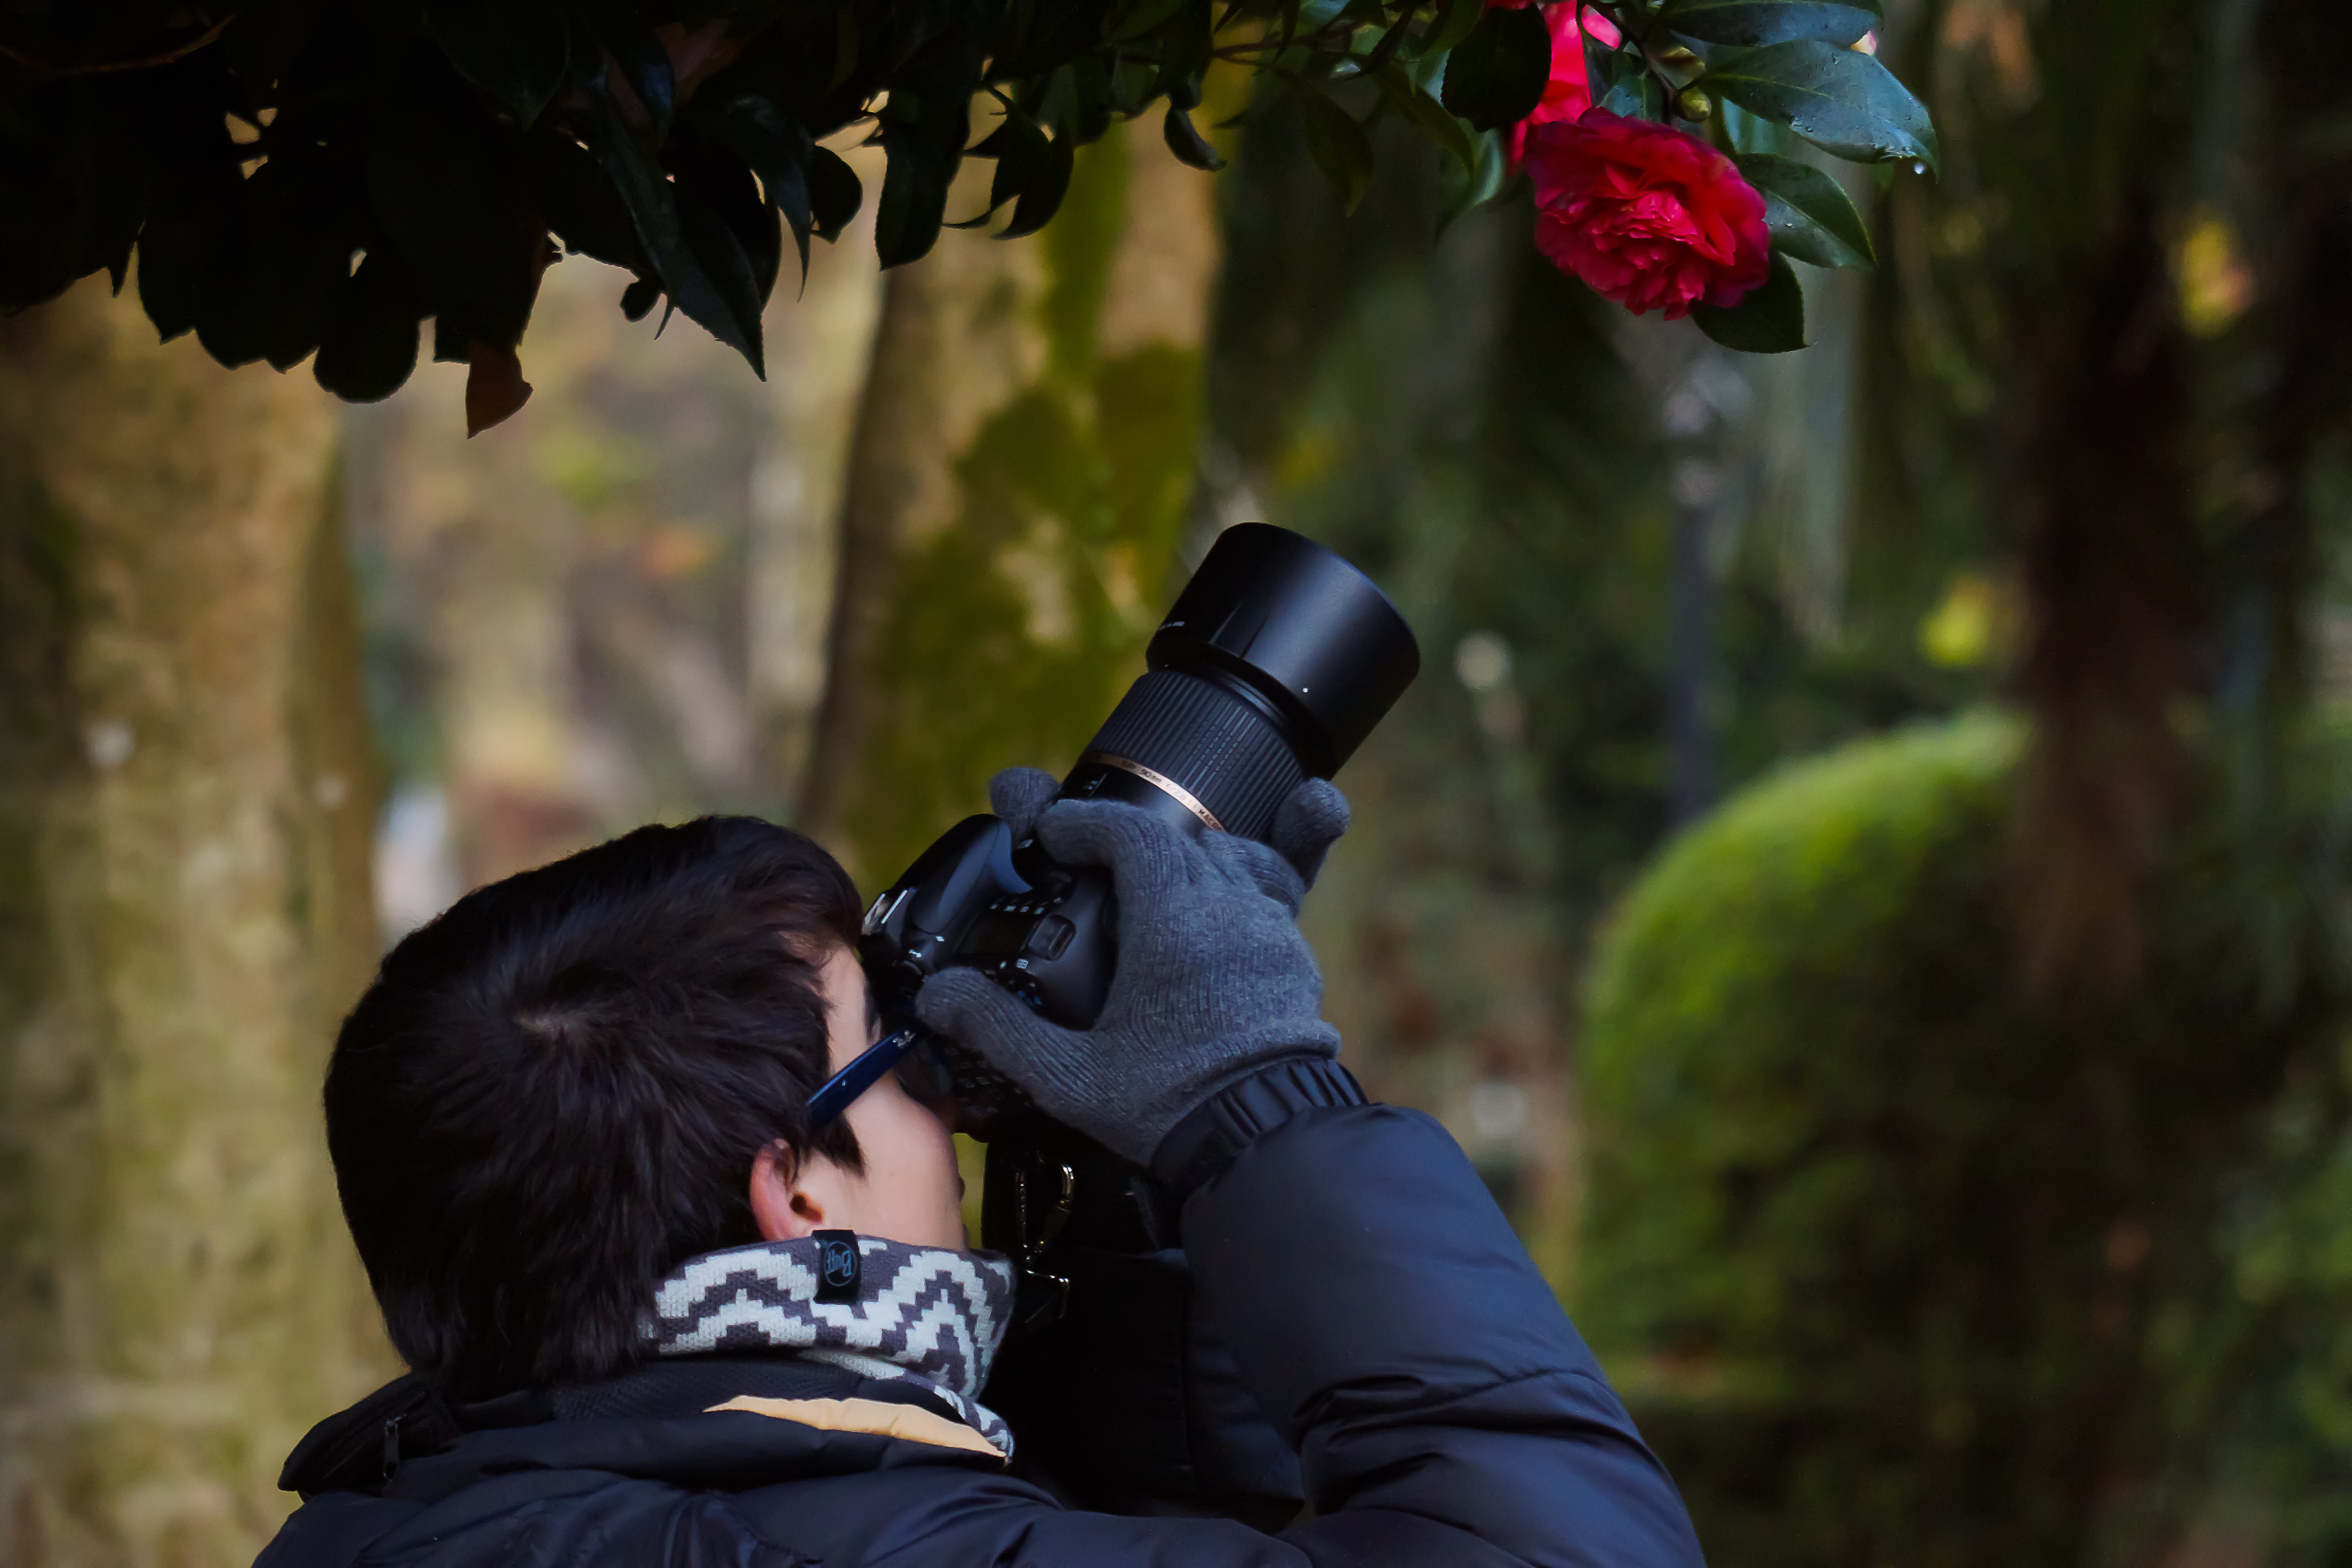
people, street, photography, flower, photo, spring, color, autumn, season, photograph, calle, gente, photographers, a77, g, ggl1, gaby1, xovesphoto, varios, some, sonya77, sigma50500mm, 50500, xelodegalicia, photographed, fotografiados, fotografos, interaction, gabrielcoru a